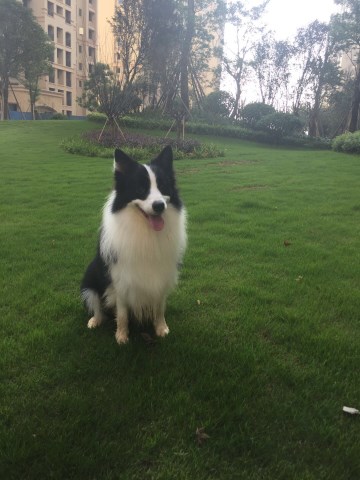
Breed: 2594-n000109-Border_collie